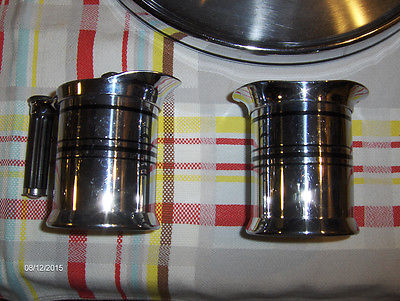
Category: toaster